Whiffenpoof

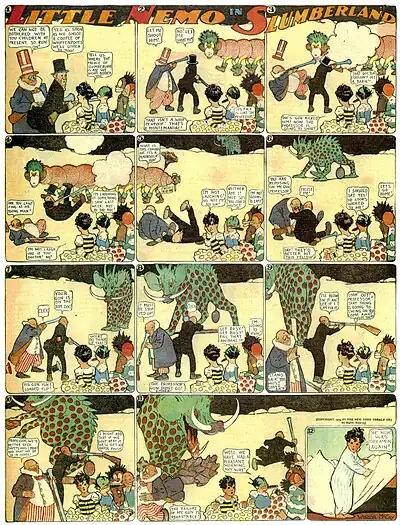
A comic page featuring two hunters, three children, a multi-legged animal and a aggressive spotted quadruped.

Particularly among hunters, "whiffenpoof" can be a tongue-in-cheek name for imaginary animal like the jackalope, or a placeholder name for an animal (analogous to "thingamajig"):